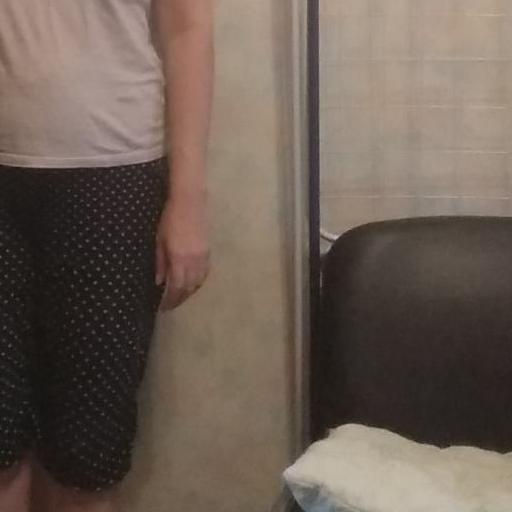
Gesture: no_gesture